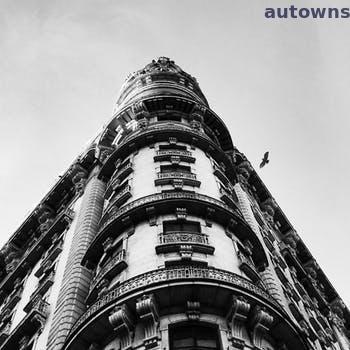
Label: Watermark